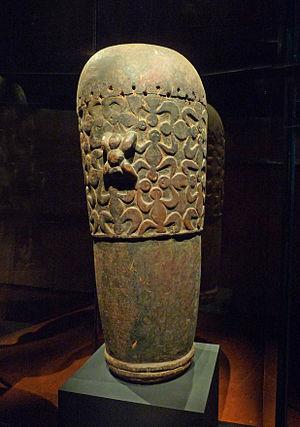
Tambour fom, population Babanki, Grasslands, Cameroun. Musée du quai Branly.
Les Babanki sont un peuple d'Afrique centrale présent au Cameroun dans la Région du Nord-Ouest. Ils sont proches des Bafut.